Love Island (American TV series) season 1

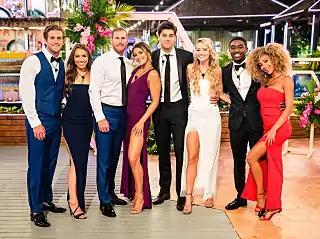
Left to right: Dylan & Alexandra, Weston & Emily, Zac & Elizabeth, and Ray & Caro

On June 30, 2019, the initial Islanders were revealed. These Islanders entered the villa on July 7. All of the other Islanders were revealed as the series progressed. At the envelope ceremony, Elizabeth drew the envelope containing the $100,000 and decided to split the money with her partner, Zac.